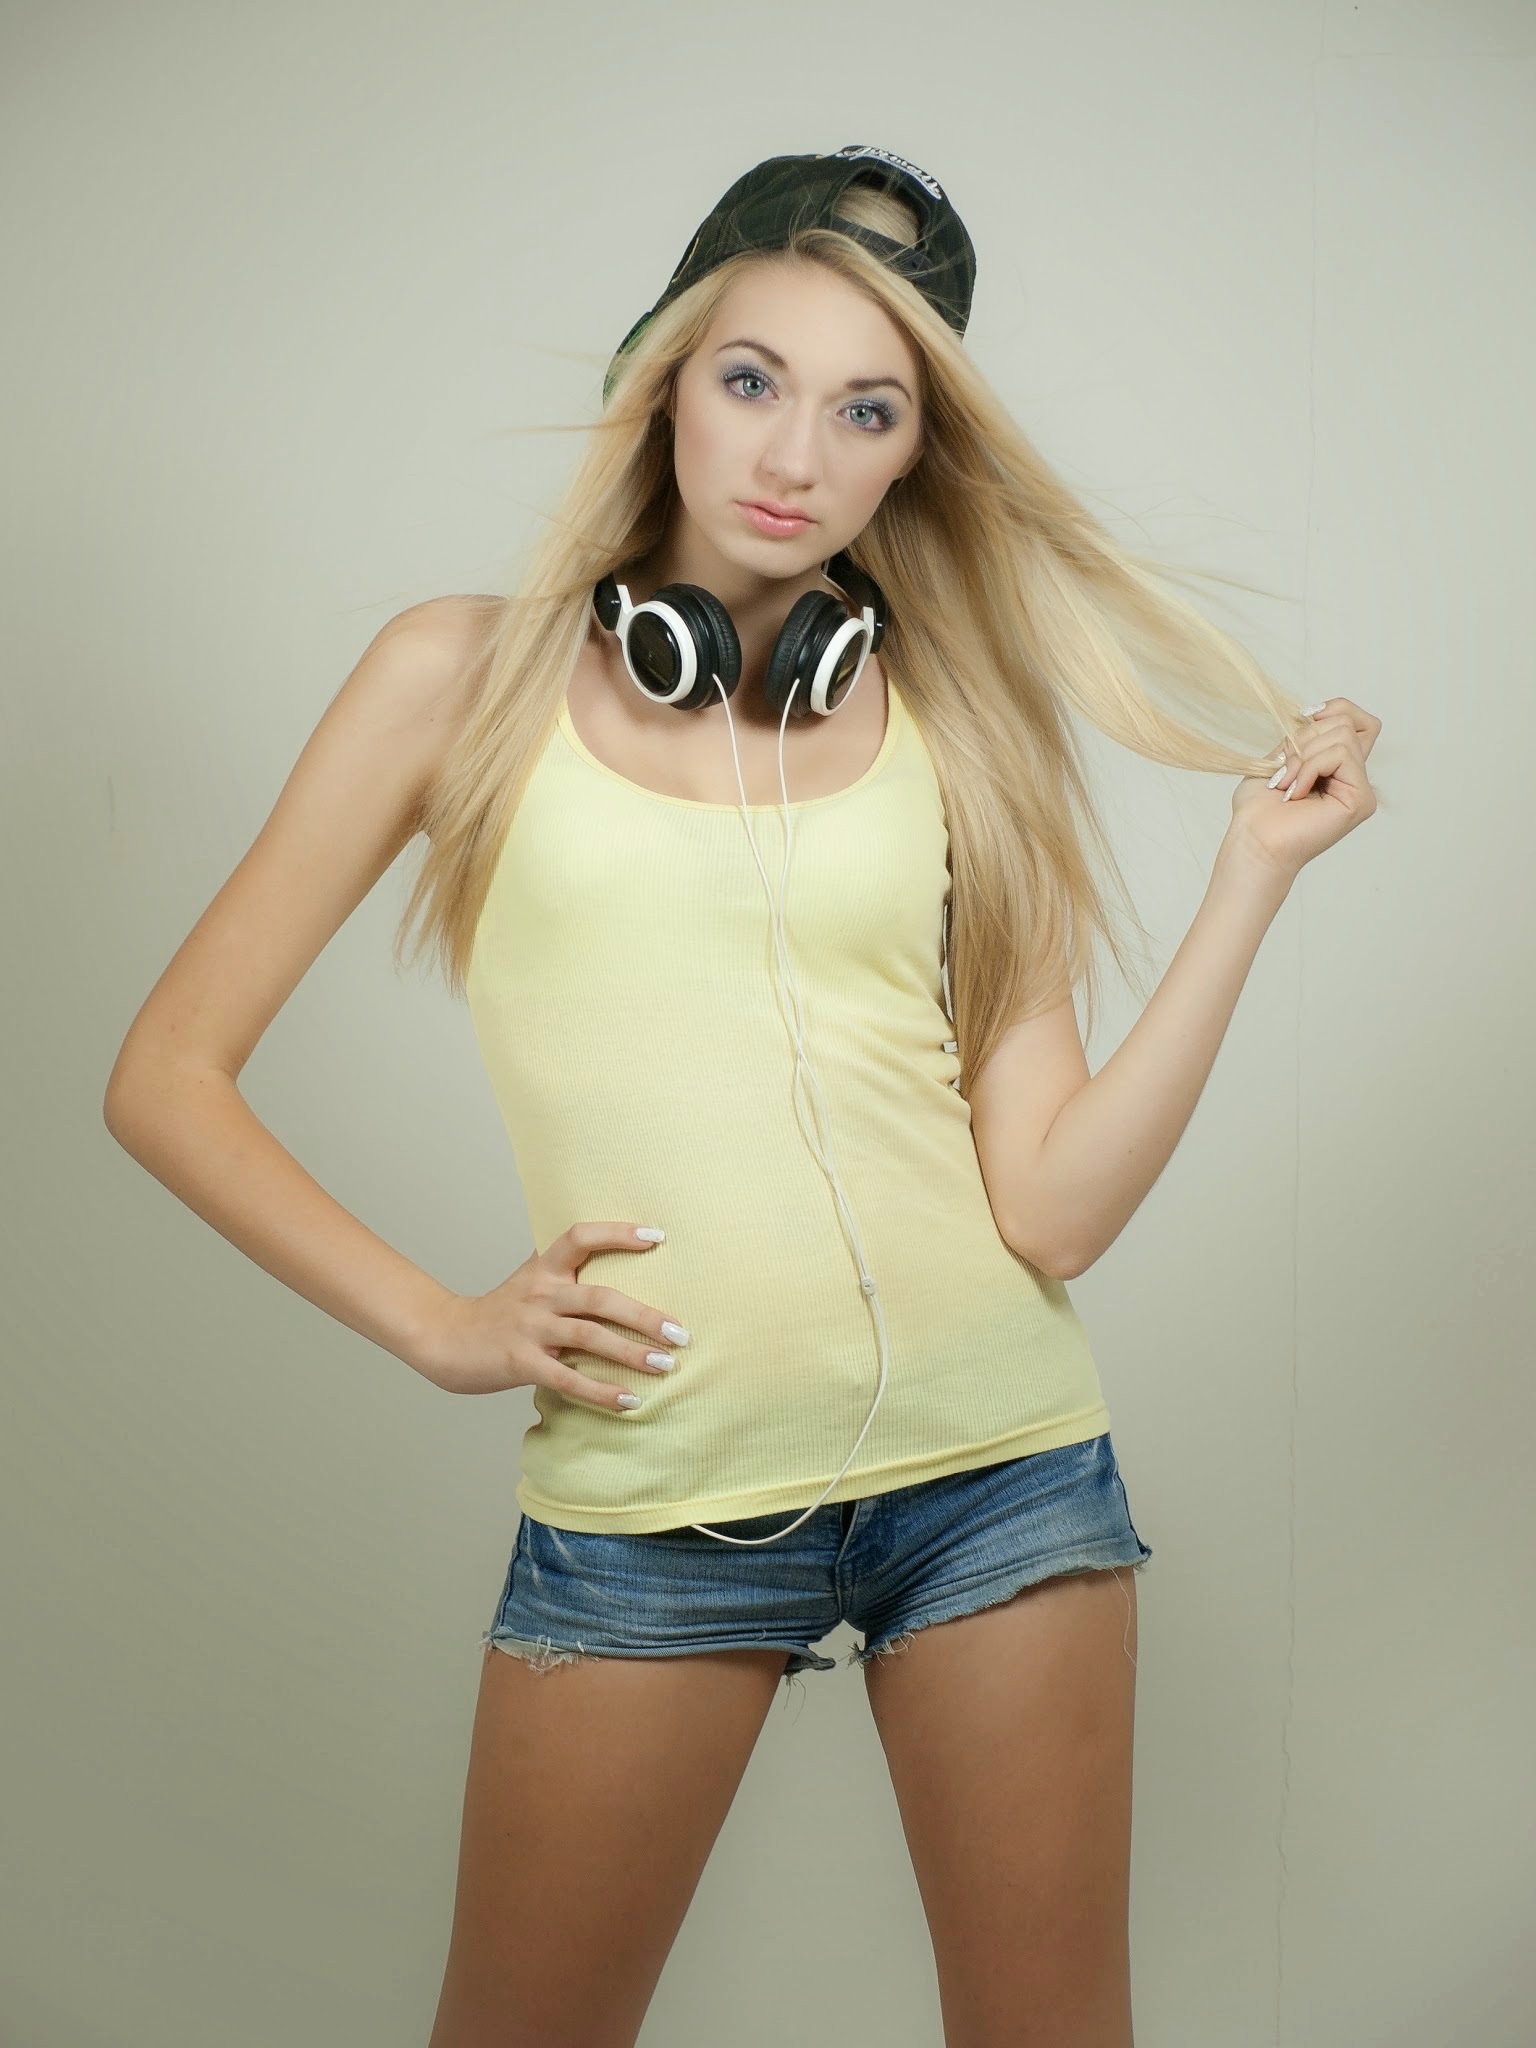
hand, girl, hair, photography, leg, model, finger, fashion, clothing, hairstyle, long hair, human body, black hair, shorts, thigh, beauty, blond, headset, abdomen, photo shoot, chillin, listen to music, brown hair, woman portrait, miniskirt, art model, supermodel, blondie, studio portrait